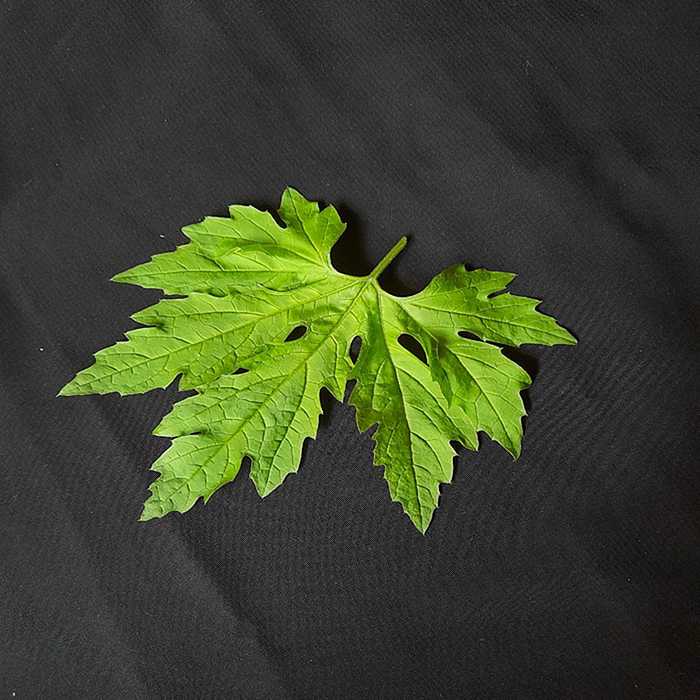
Plant: Bitter Gourd
Label: Fresh leaf